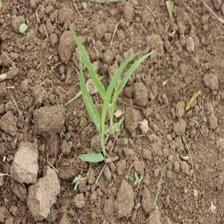
Label: Sorghum